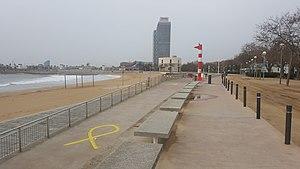
Le confinement de la population espagnole désigne l'ensemble des mesures d'hygiène et de distanciation sociale, dites « barrières », définies au niveau national et local en réponse à la pandémie de Covid-19 en Espagne.